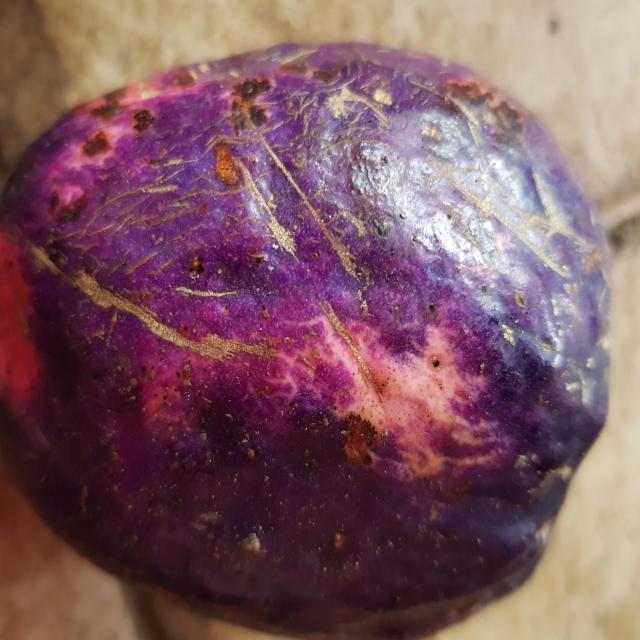
Plum grade: spotted